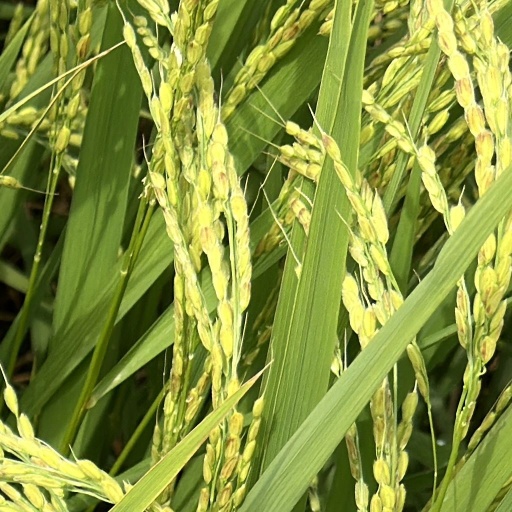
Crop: rice